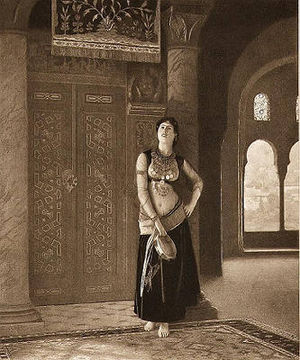
Fotogravure / Eksterne henvisninger
Danser med tamburin i Ægypten, Heliogravure af Jean-Léon Gérôme (1824–1904)
Fotogravure – undertiden også heliogravure – er en fotomekanisk reproduktionsmetode.